João Punaro Bley

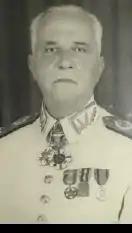

João Punaro Bley (November 14, 1900 in Montes Claros MG – 1983) was a Brazilian military and public administrator.